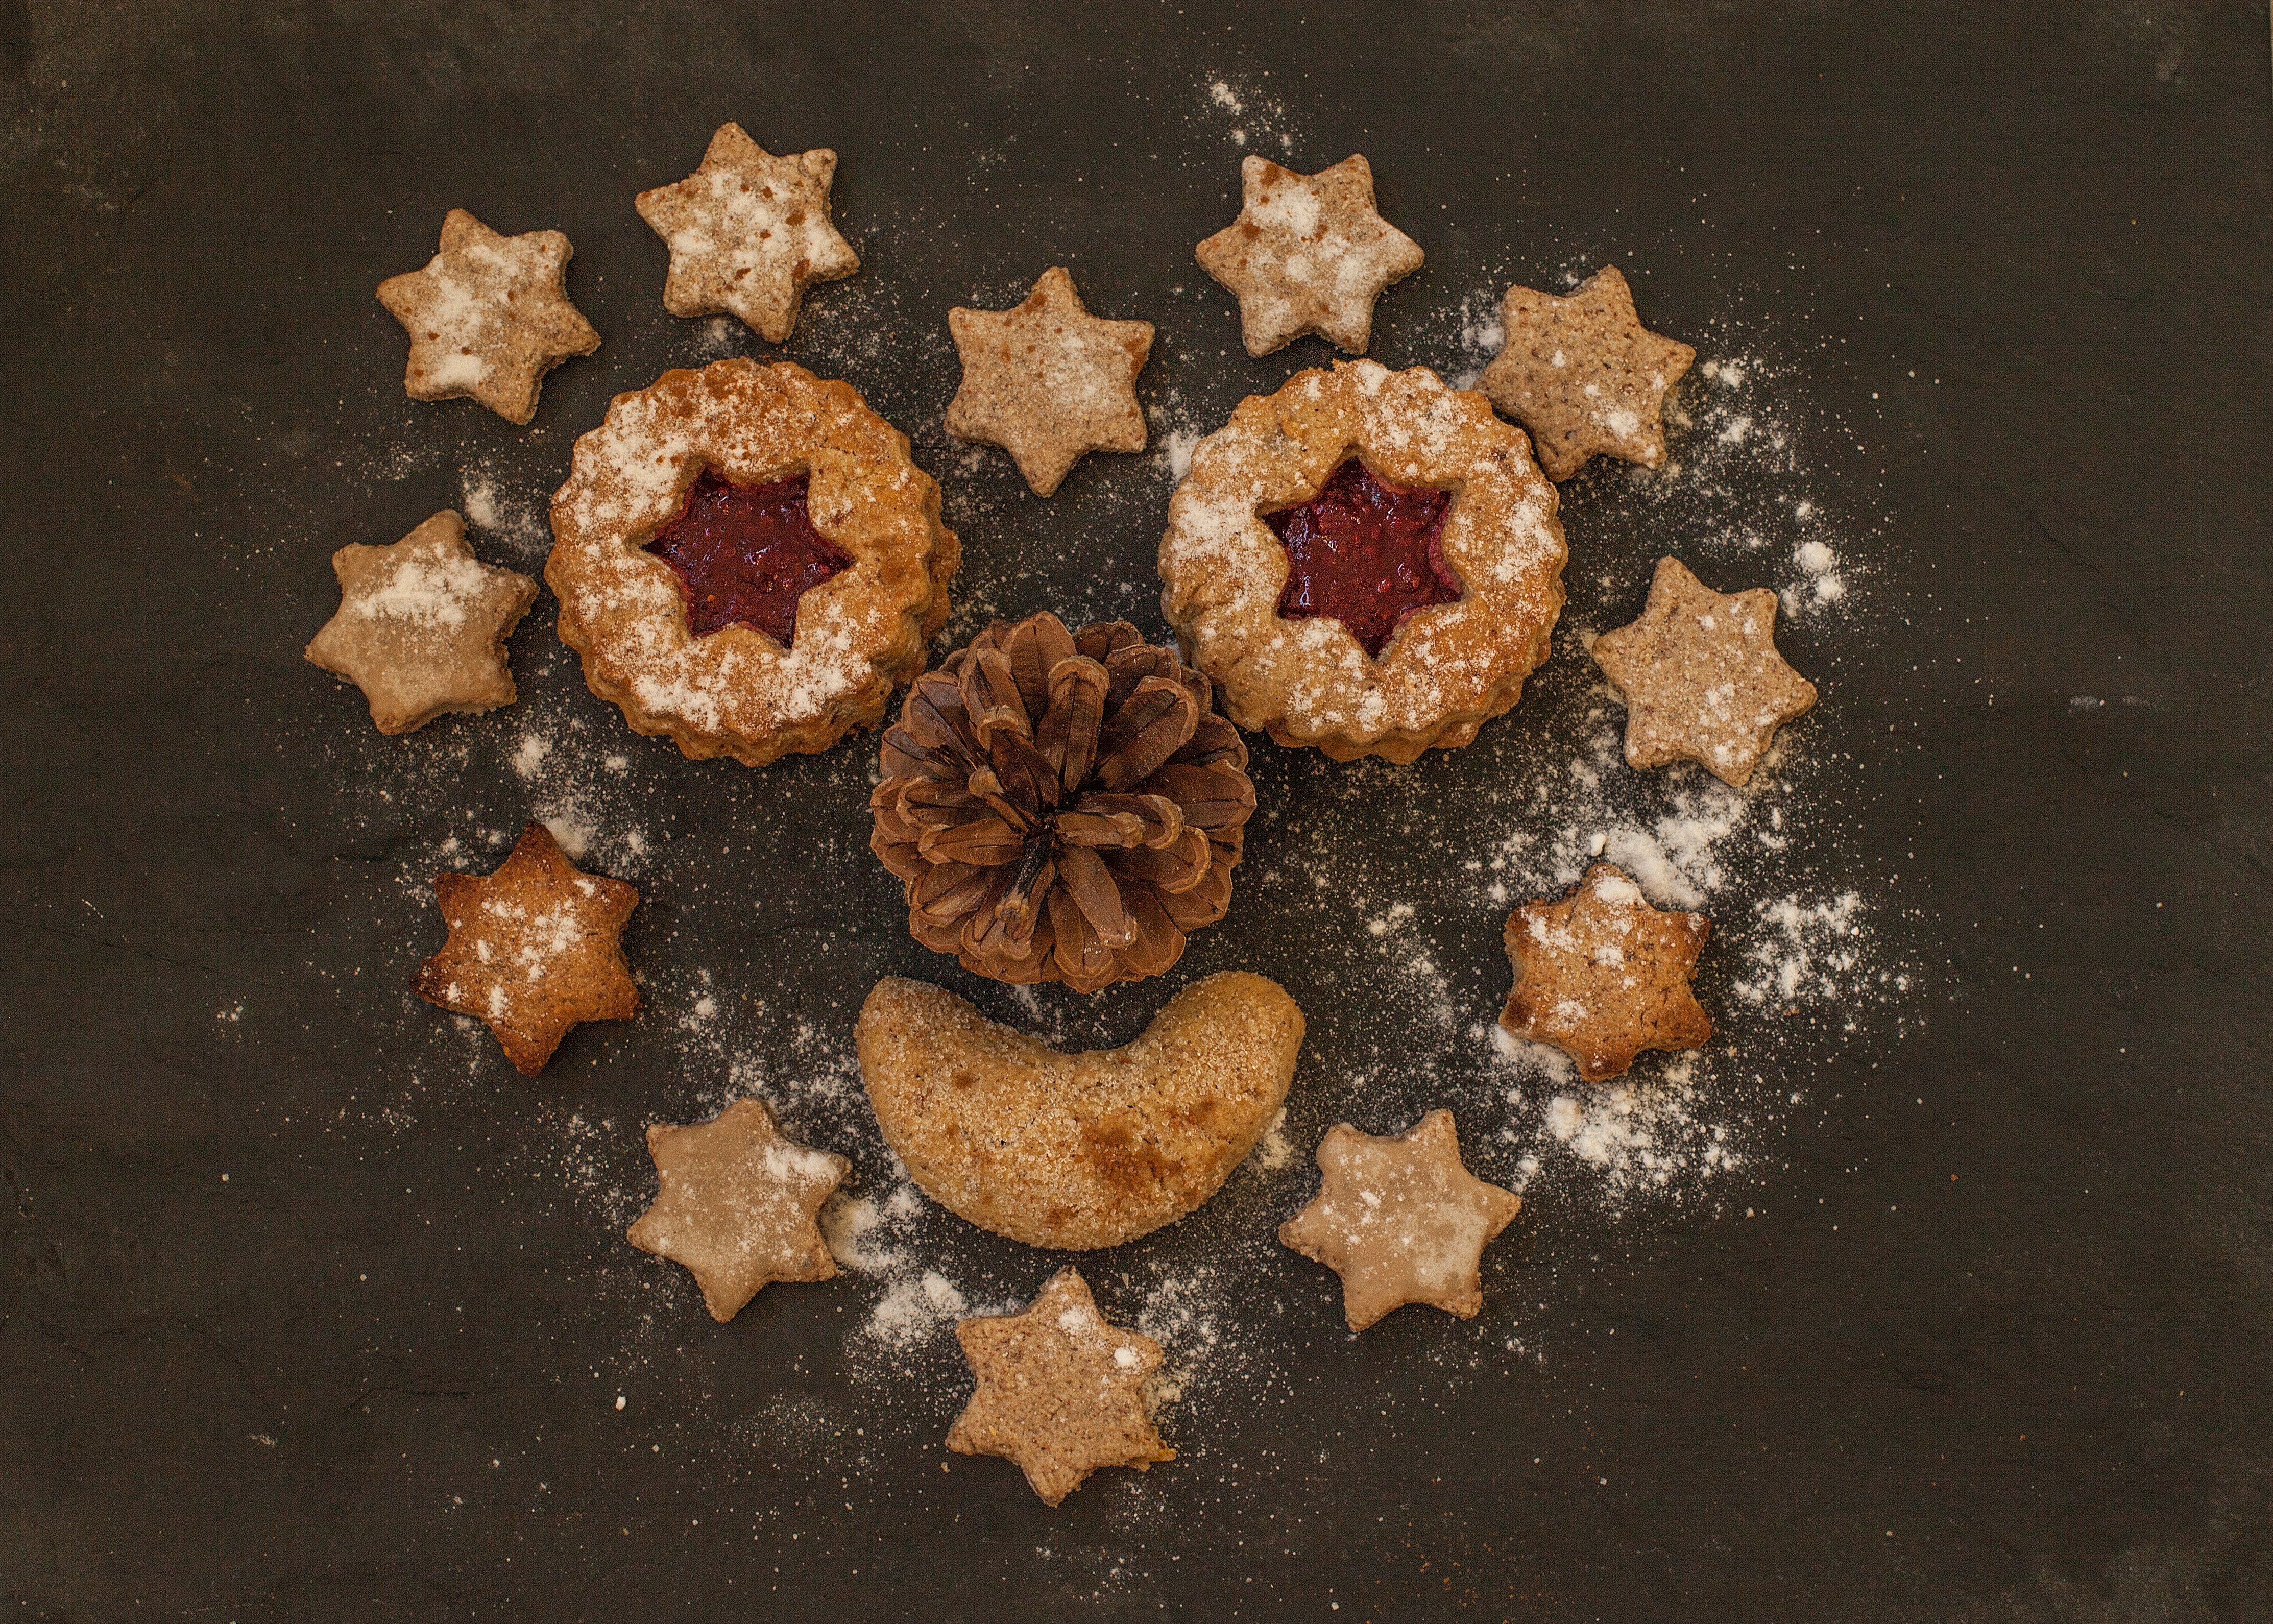
sweet, star, heart, decoration, dish, food, produce, baking, christmas, cookie, dessert, eat, cookie cutter, advent, bake, christmas cookies, christmas time, pastries, icing sugar, tap, cookies, nutrition, pine cones, flavor, traditionally, merry christmas, small cakes, christmas baking, confectionery products, baking cookies, winter time, vanillekipferl, christmas celebration, christmas plate